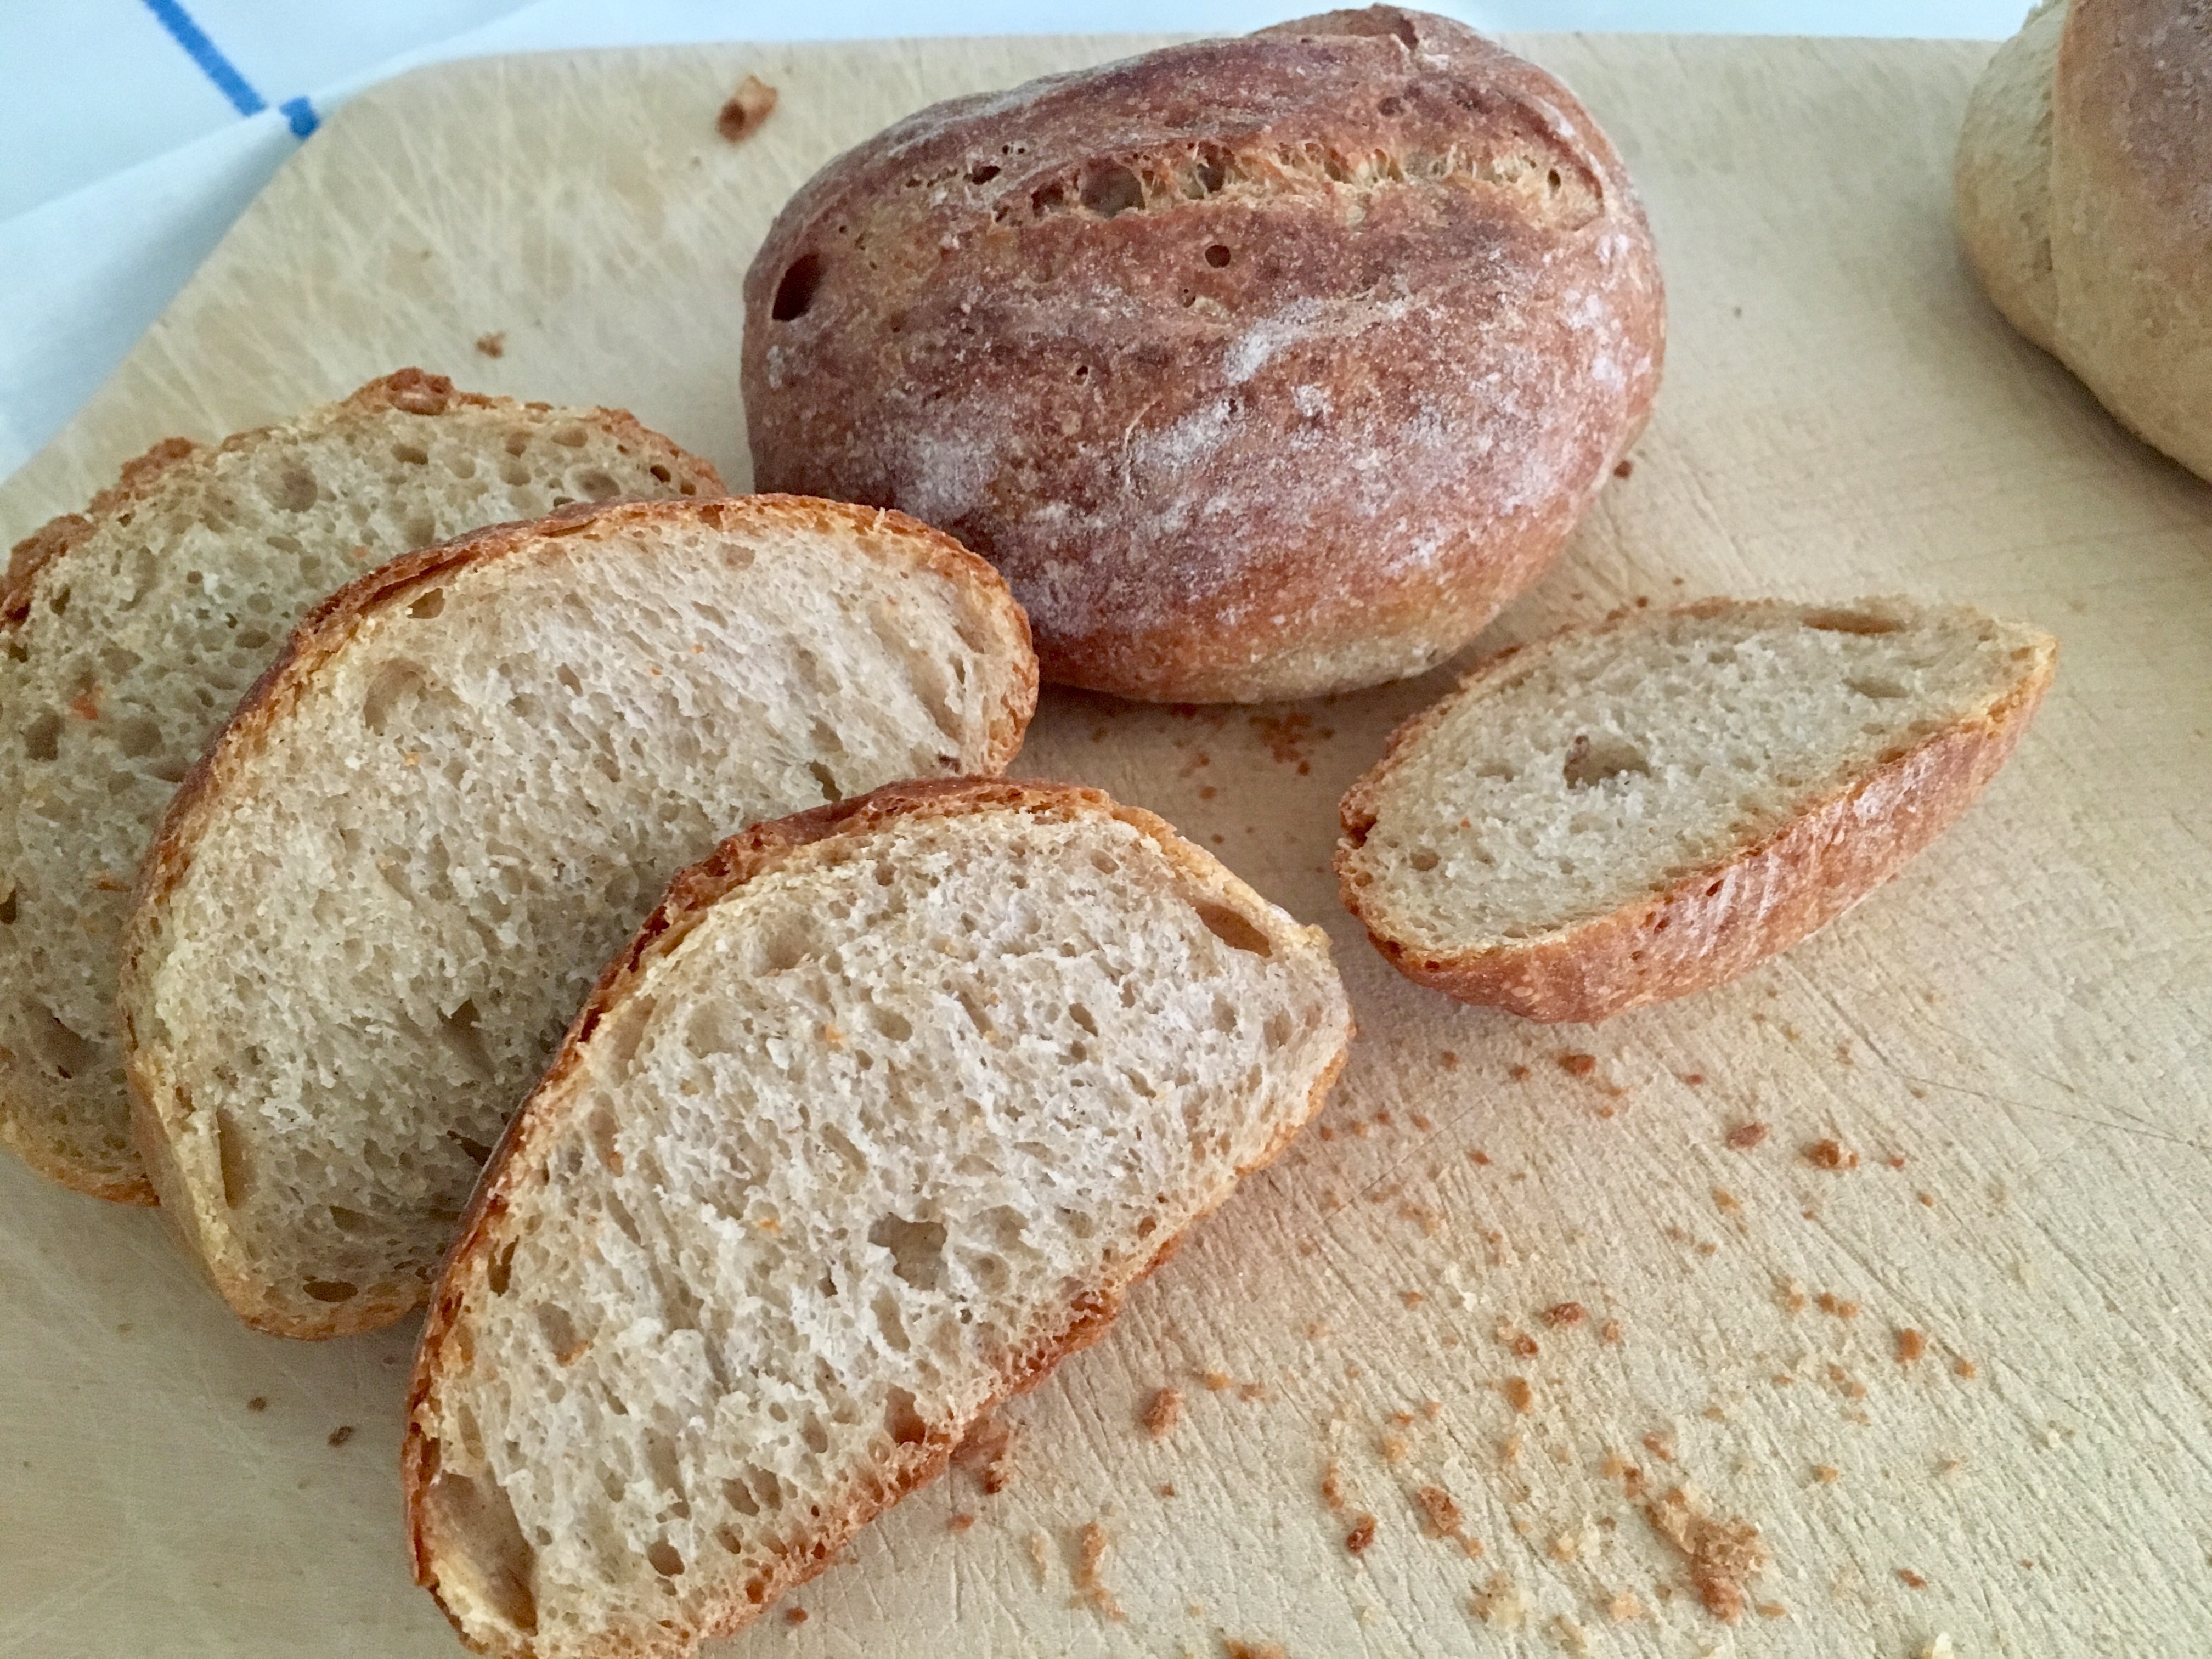
food, rye bread, grass family, baked goods, bread, sourdough, brown bread, whole grain, beer bread, breakfast, baking, sliced bread, produce, ciabatta, soda bread, rye